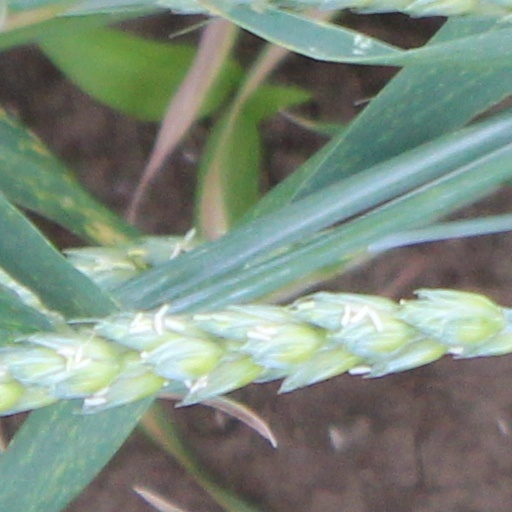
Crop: wheat